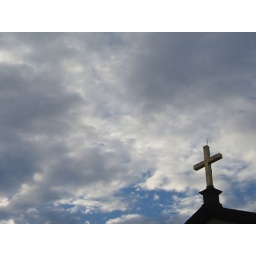
cross in the sky